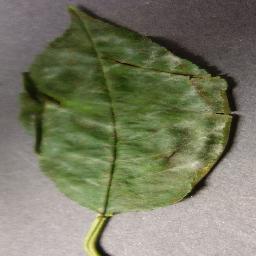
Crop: cherry
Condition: (including_sour)_powdery_mildew